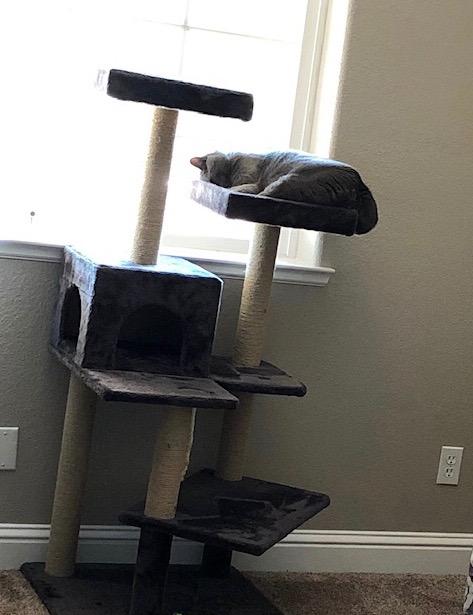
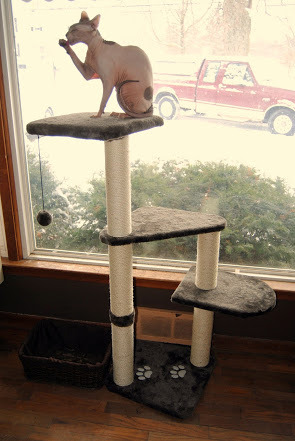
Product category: items_cat tree
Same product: no